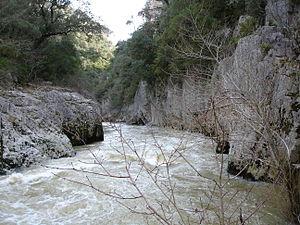
Le Salazar est une rivière espagnole située en Navarre.
Le canyon d'Arbayún est un canyon située à l'est de la province de Navarre en Espagne, à quelque 15 km de Lumbier en direction de Navascués.
Le massif de Leyre, ou massif d'Errando, ou sierra de Leire en espagnol, est une chaîne de montagnes qui se situe en Navarre. C'est la première montagne pré-pyrénéenne ; elle se trouve dans le nord-ouest de la province.